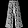
Label: Trouser